British Expeditionary Force order of battle (1940)

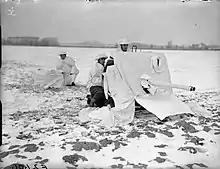
A 2-pdr anti-tank gun of 44 Battery, 13th Anti-Tank Regiment, 2nd Division in the snow near Beuvry, 15 February 1940. The crew wear snow suits and the gun is camouflaged with white sheets.

This is the British Expeditionary Force order of battle on 9 May 1940, the day before the German forces initiated the Battle of France.